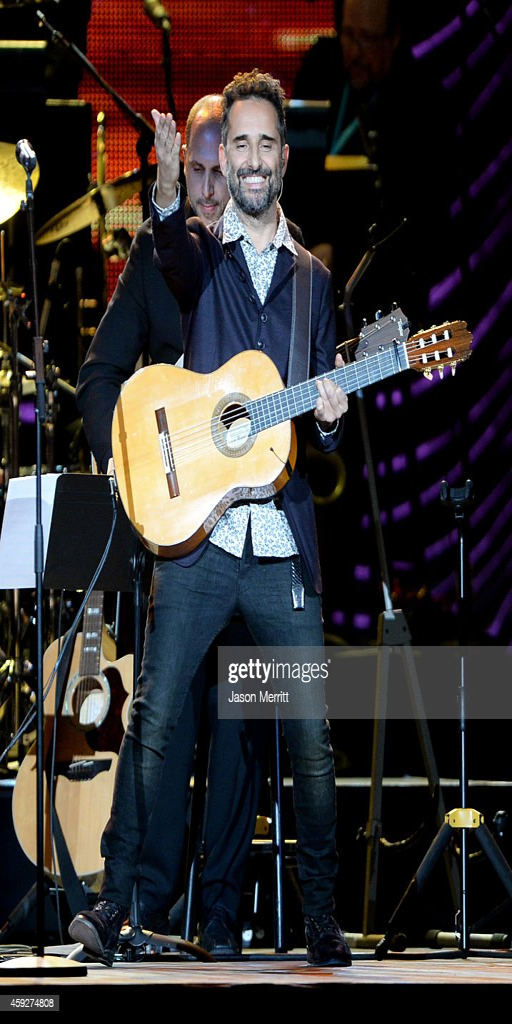
latin pop artist performs onstage during award category honoring musical artist .